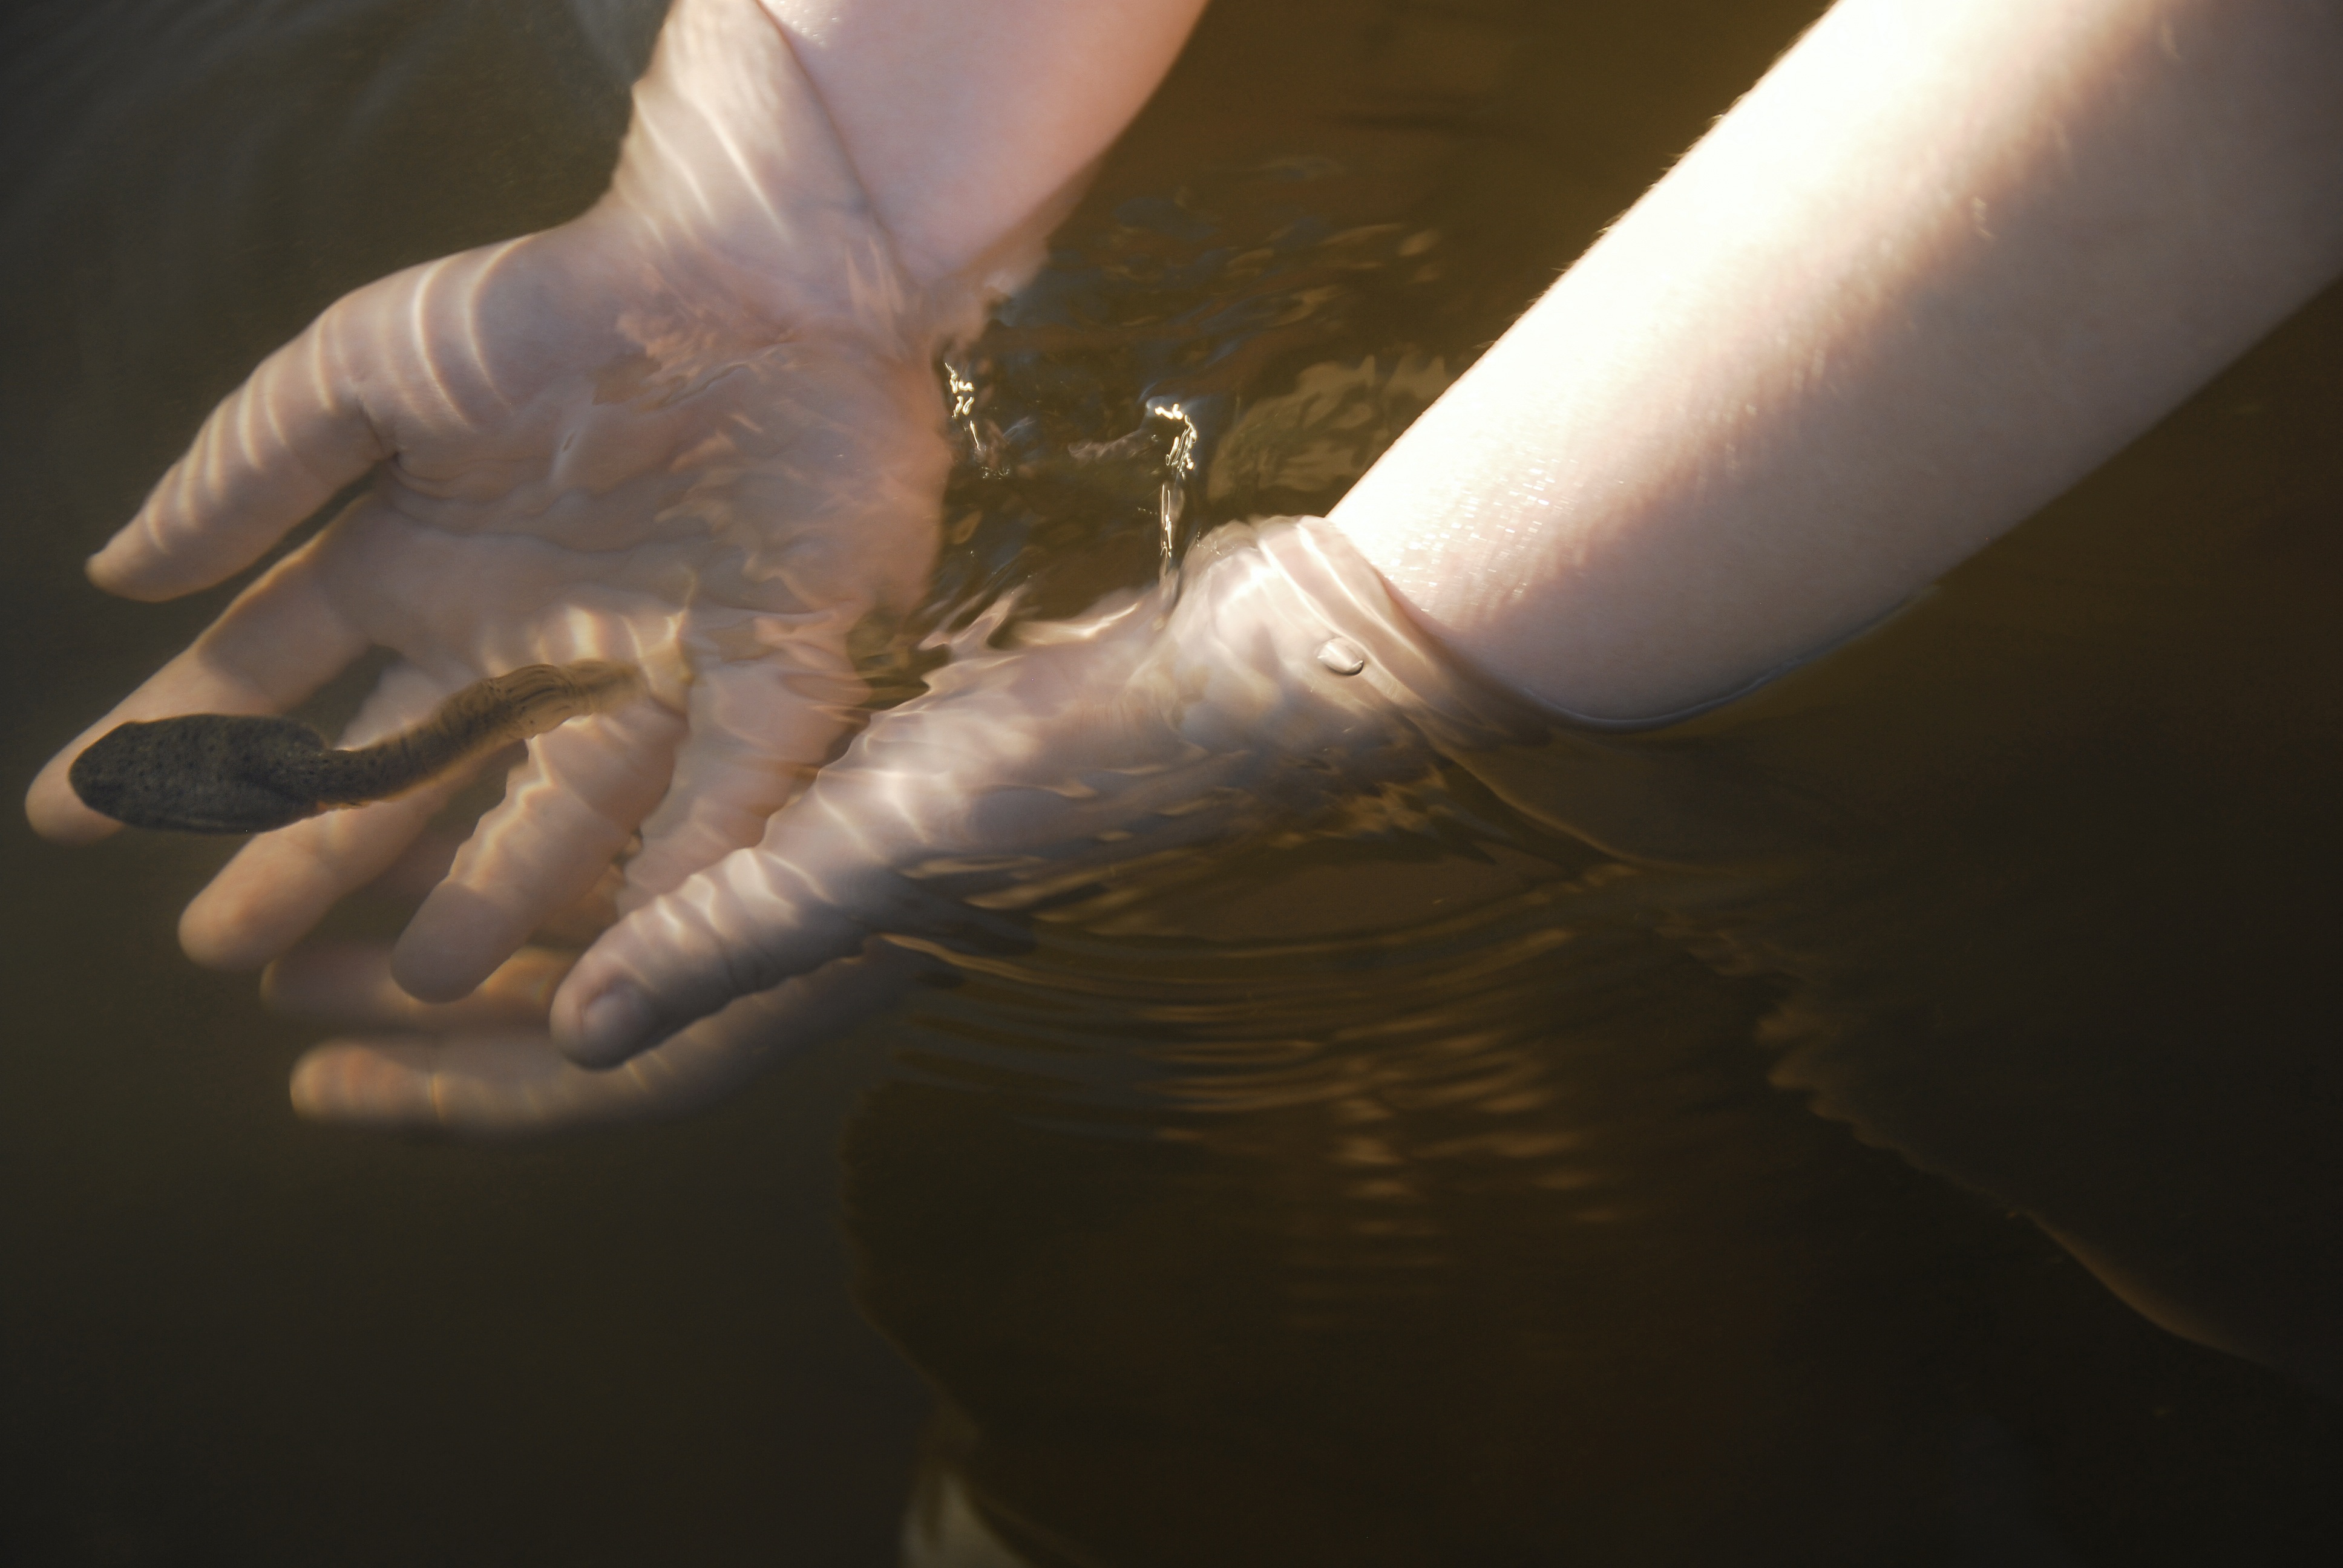
hand, water, nature, wing, play, boy, adventure, summer, pond, wild, leg, stream, finger, explorer, child, darkness, freedom, trip, arm, childhood, close up, outdoors, family, children, fun, exploring, tadpole, sense, pollywog, set free